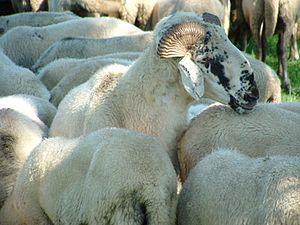
La Bagnolese est une race de mouton domestique d'origine italienne, élevée pour son lait et sa viande dans le sud de l'Italie.
Liste des principales races italiennes de moutons connues :